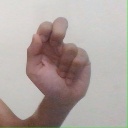
अक्षर: ढ